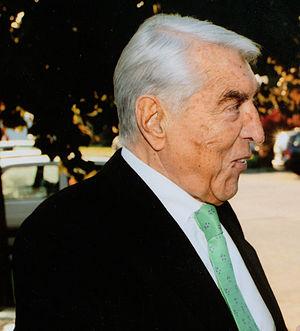
Helmut Zilk est un homme politique autrichien membre du Parti social-démocrate d'Autriche.